Face masks during the COVID-19 pandemic

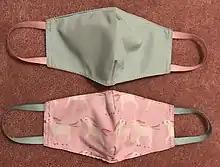
Cloth face masks

A cloth face mask is worn over the mouth and nose and made of common textiles such as cotton. Masks vary widely in effectiveness, depending on factors such as material, fit and seal, and the number of layers. They are usually less effective at filtering than surgical masks and offer much less protection. Unlike disposable masks, there are no required standards for cloth masks.